Henry Ferne

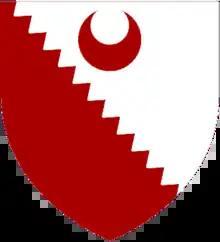
Arms: Party per bend indented Argent and Gules a crescent for difference.

Ferne was born in York. He was educated at Uppingham School to which he was sent by Sir Thomas Nevill of Holt who had married his mother. He was admitted to St Mary Hall, Oxford, in 1618, and to Trinity College, Cambridge, in 1620. He graduated B.A. in 1623 and was elected fellow in 1624. He was awarded a D.D. at Cambridge in 1642. He became Chaplain Extraordinary to Charles I; Master of Trinity College, Cambridge, from 1660 to 1662; Dean of Ely, about 1662; Bishop of Chester, February 1662, and died in Chester five weeks after his consecration, on 16 March.